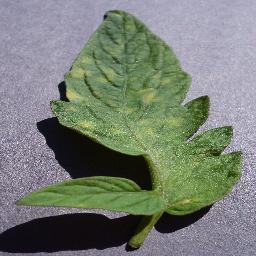
Label: Tomato___Leaf_Mold